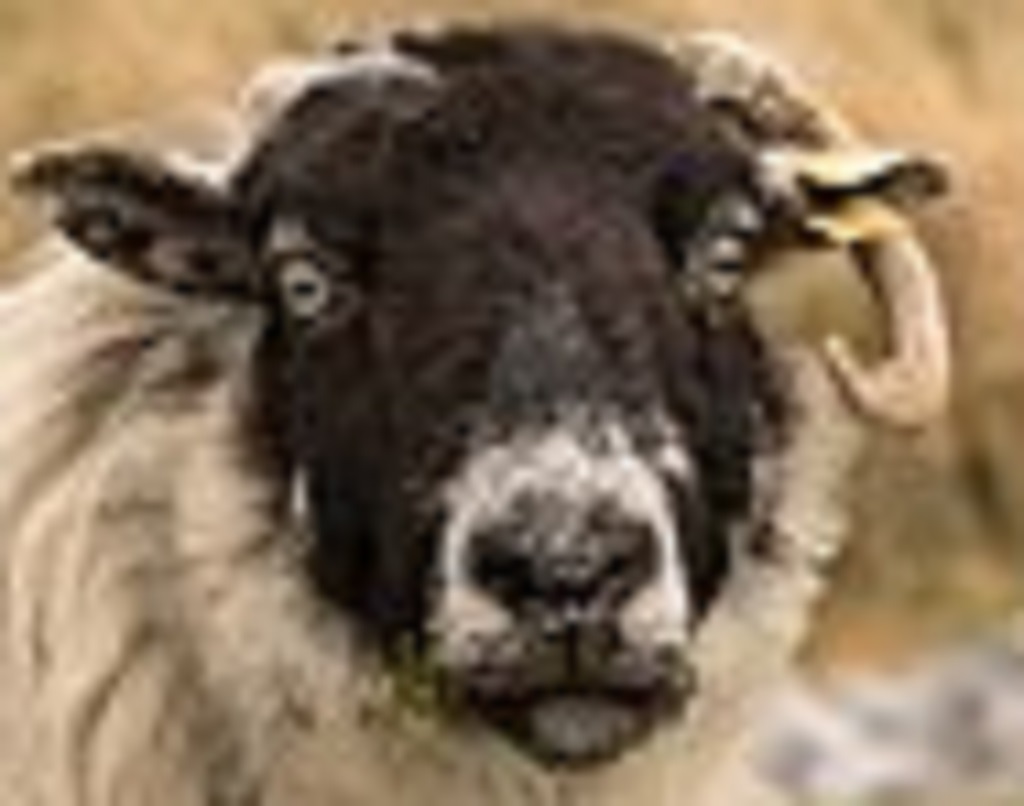
Label: no pain